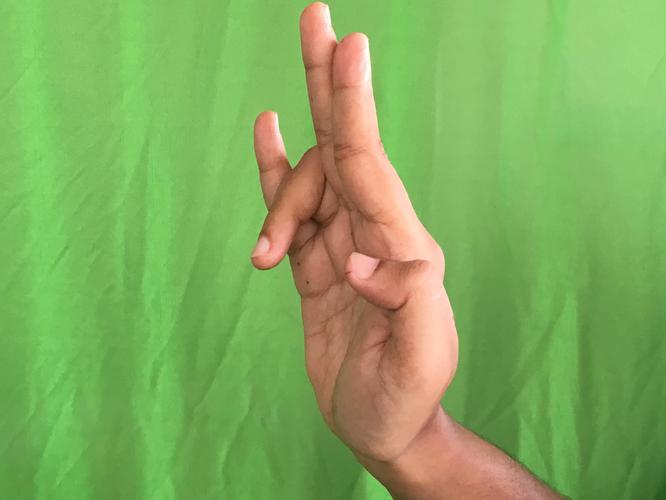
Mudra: Tripathaka
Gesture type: single_hand